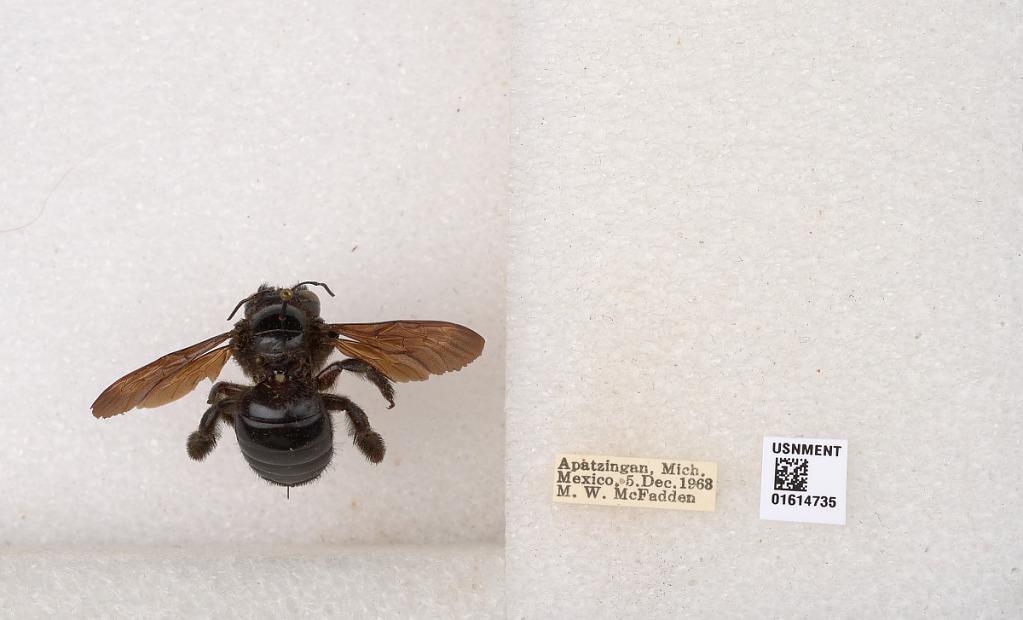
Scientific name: Xylocopa
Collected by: M. McFadden
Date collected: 1968-12-5
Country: Mexico
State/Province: Michoacan
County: Apatzingan
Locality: Apatzingan